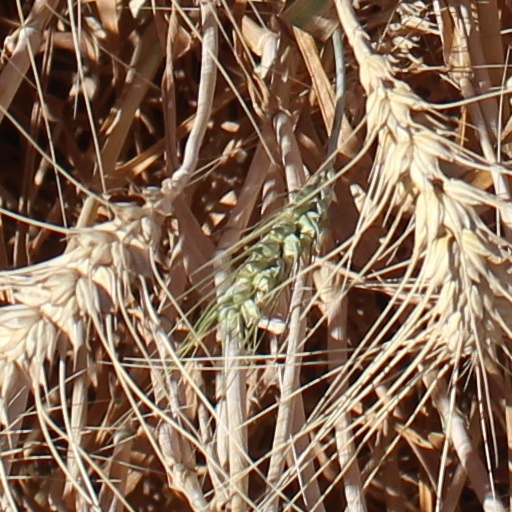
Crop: wheat